Edgewood Historic District (Venice, Florida)

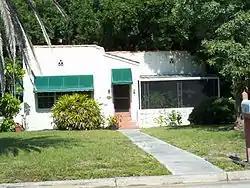
801 Groveland Avenue

The Edgewood Historic District is a U.S. historic district (designated as such on December 18, 1989) located in Venice, Florida. The district is bounded by School Street, Myrtle Avenue, Venice-By-Way, and Groveland Avenue. It contains 36 historic buildings.